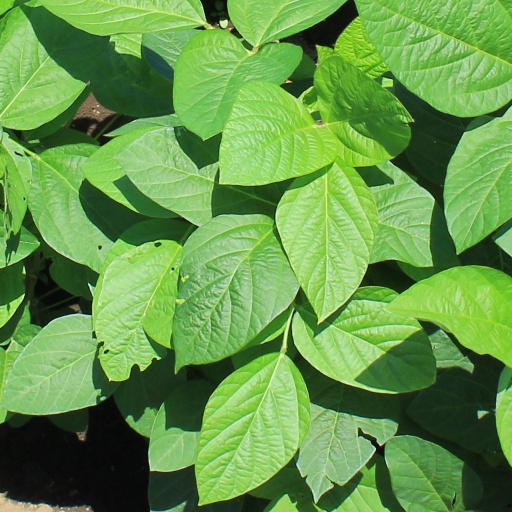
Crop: soybean